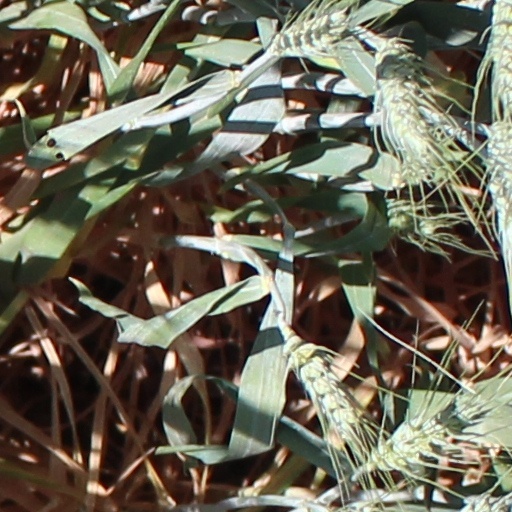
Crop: wheat